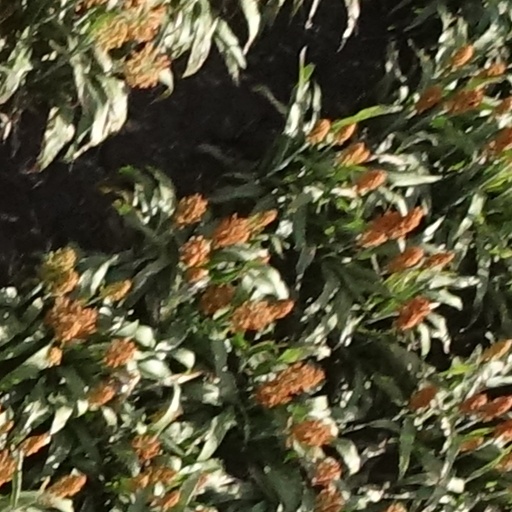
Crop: sorghum